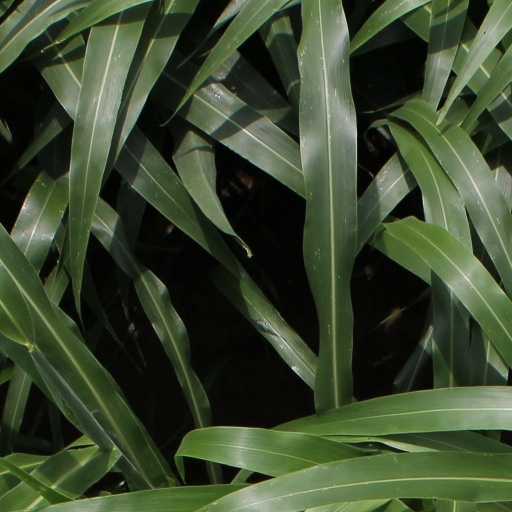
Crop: sorghum